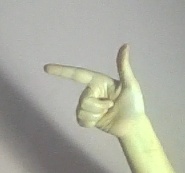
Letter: yaa